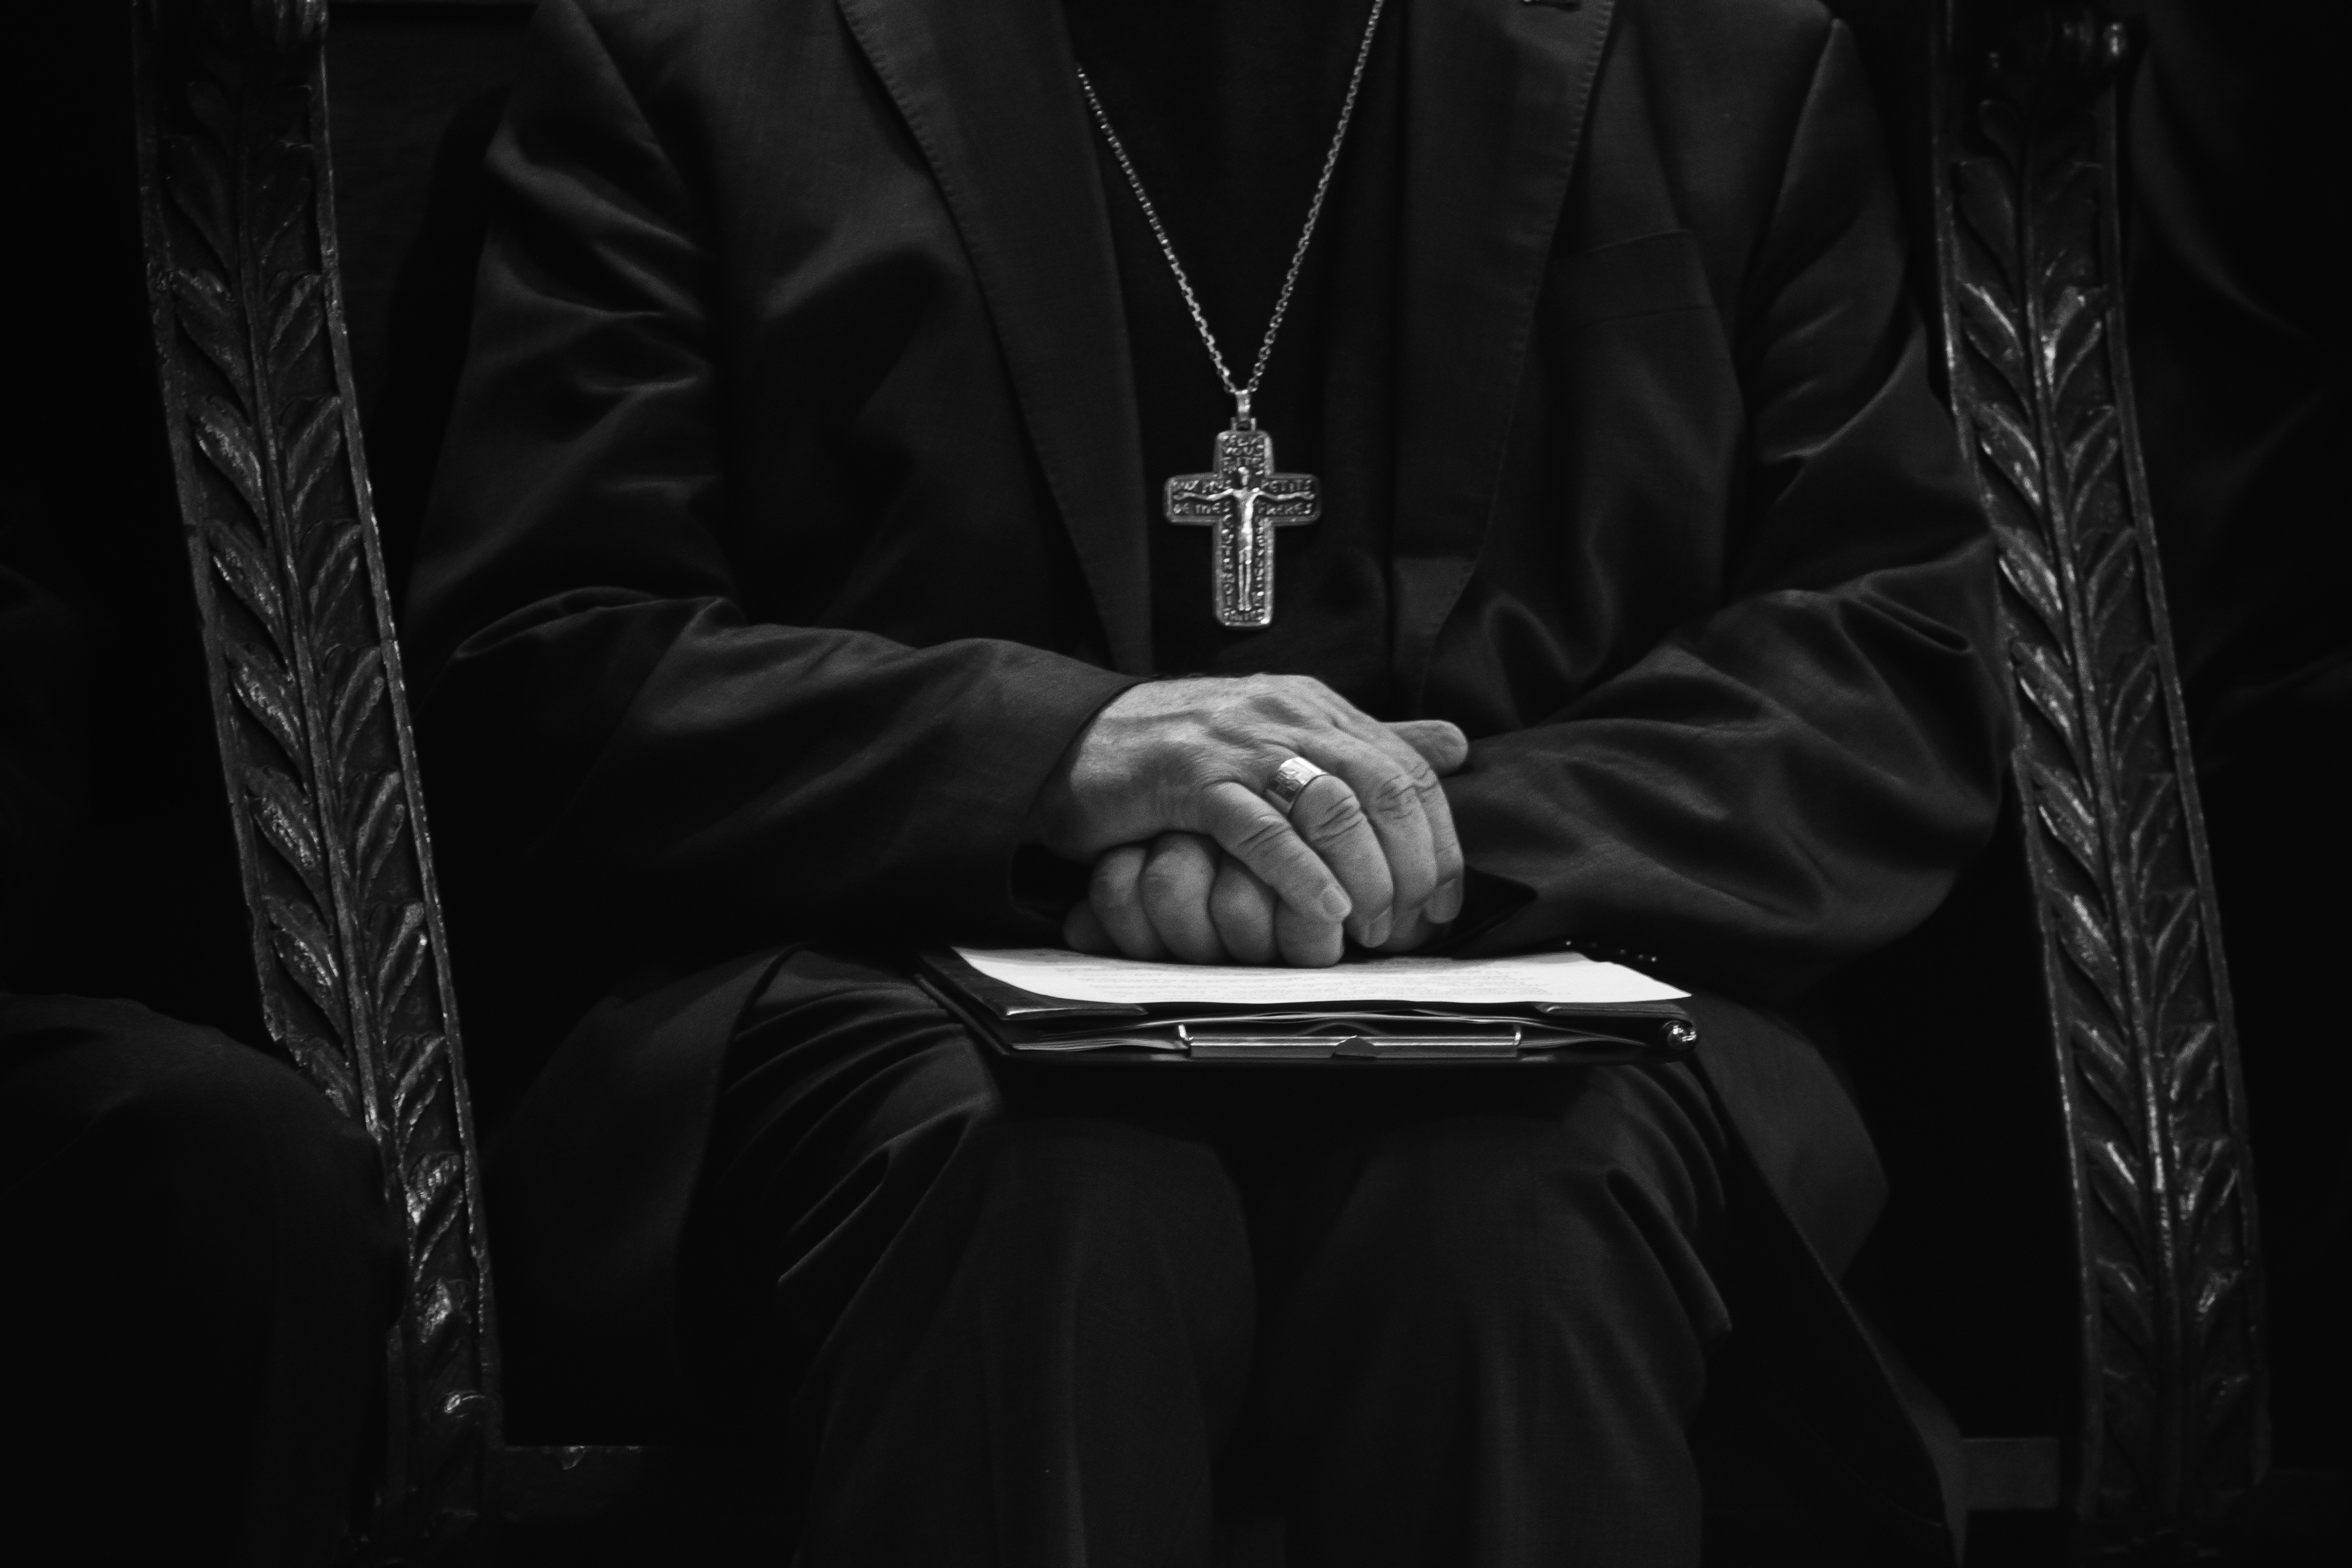
black and white, leather, reflection, religion, darkness, church, black, monochrome, catholic, hands, faith, bishop, prayer, ready, screenshot, vicar, monochrome photography, ecclesiastes, film noir